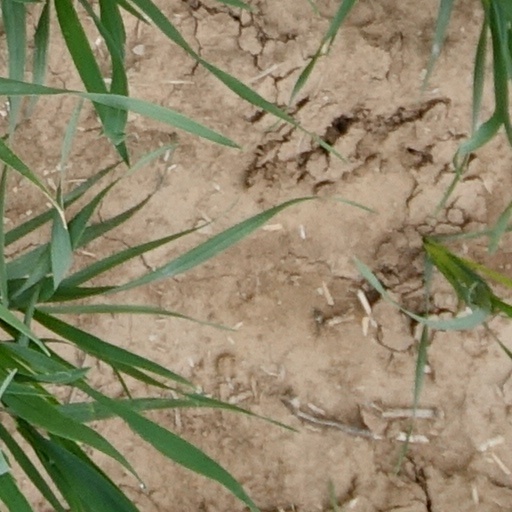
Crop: wheat